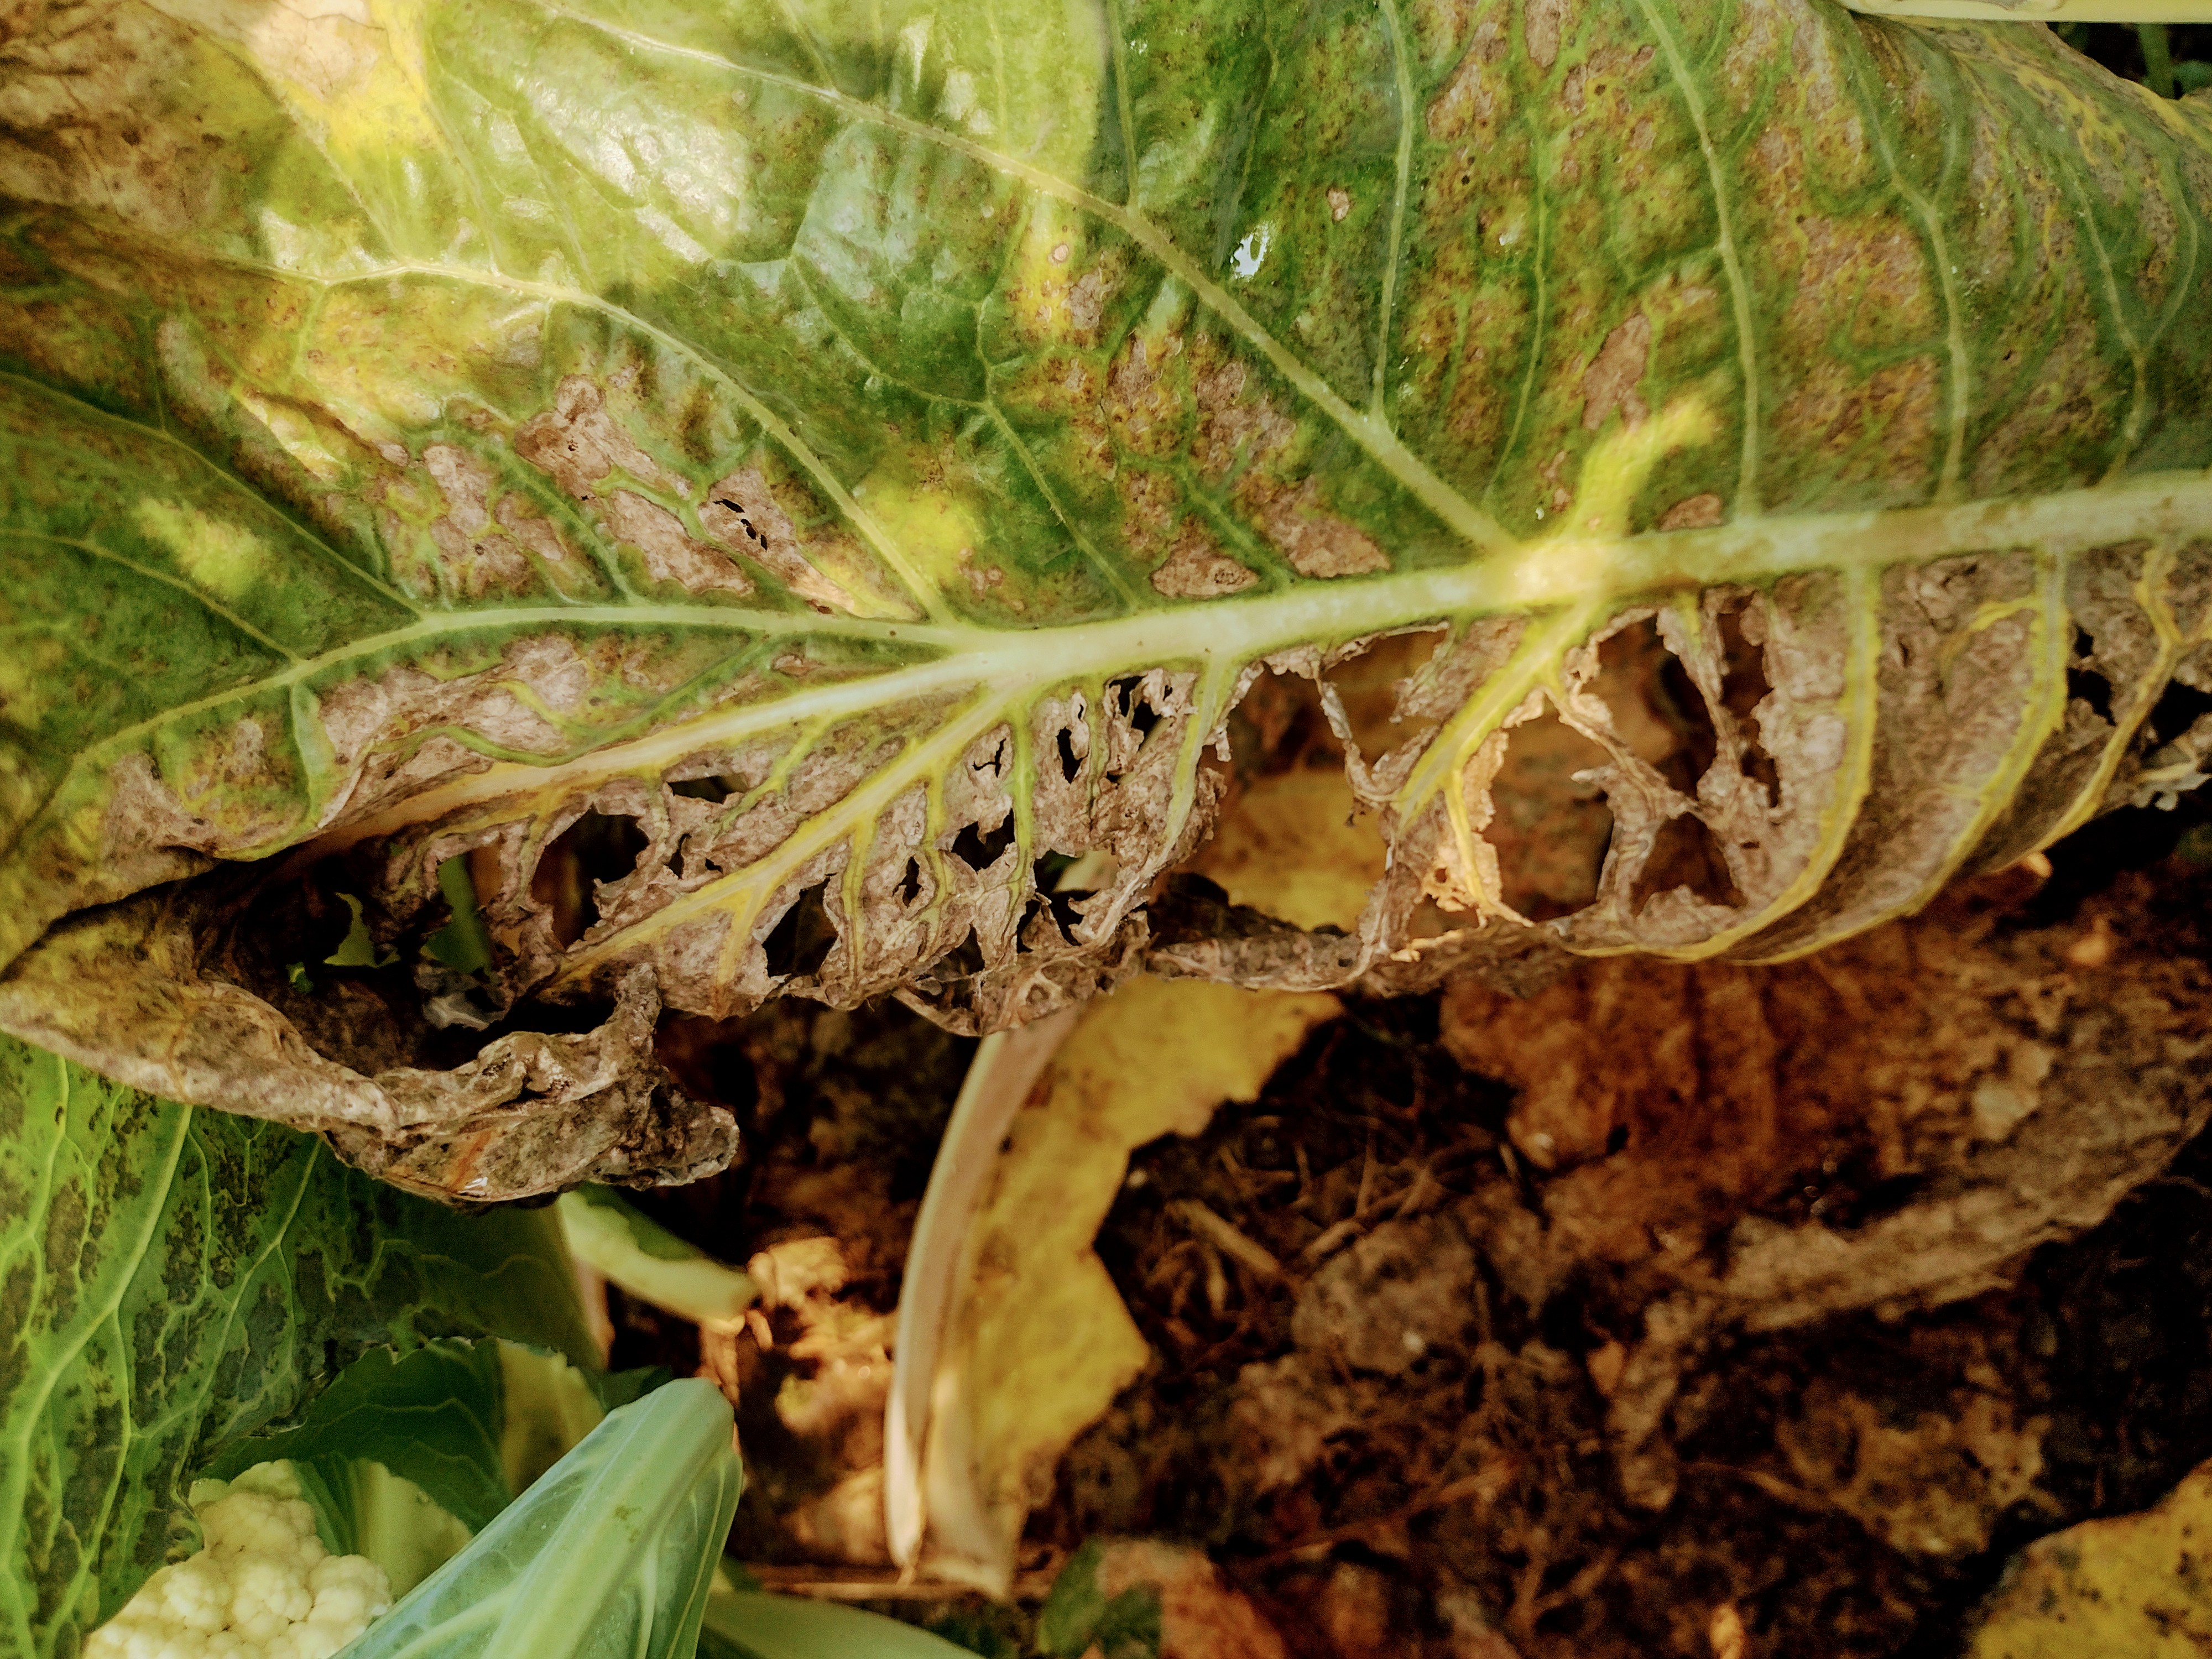
Label: Downy Mildew